ITV1

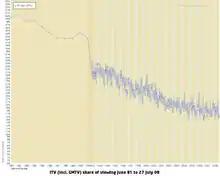
ITV share of viewing 1981–2007 BARB figures

The ITV1 channel was formed by the unification of eleven of the ITV licences. The United Kingdom Broadcasting Act 1990 changed many of the rules regulating the ITV network, which most notably relaxed separate franchise ownership, and hours of production. However, as far back as 1974, Yorkshire Television and its North East neighbour, Tyne Tees Television, formally created Trident Television, a merged entity of the two companies. By 1981, due to regulation, the company was forced to de-merge; however, they resumed their alliance in 1993 as Yorkshire-Tyne Tees Television, which therefore owned the two franchises, and integrated the two companies' assets more than its predecessor.